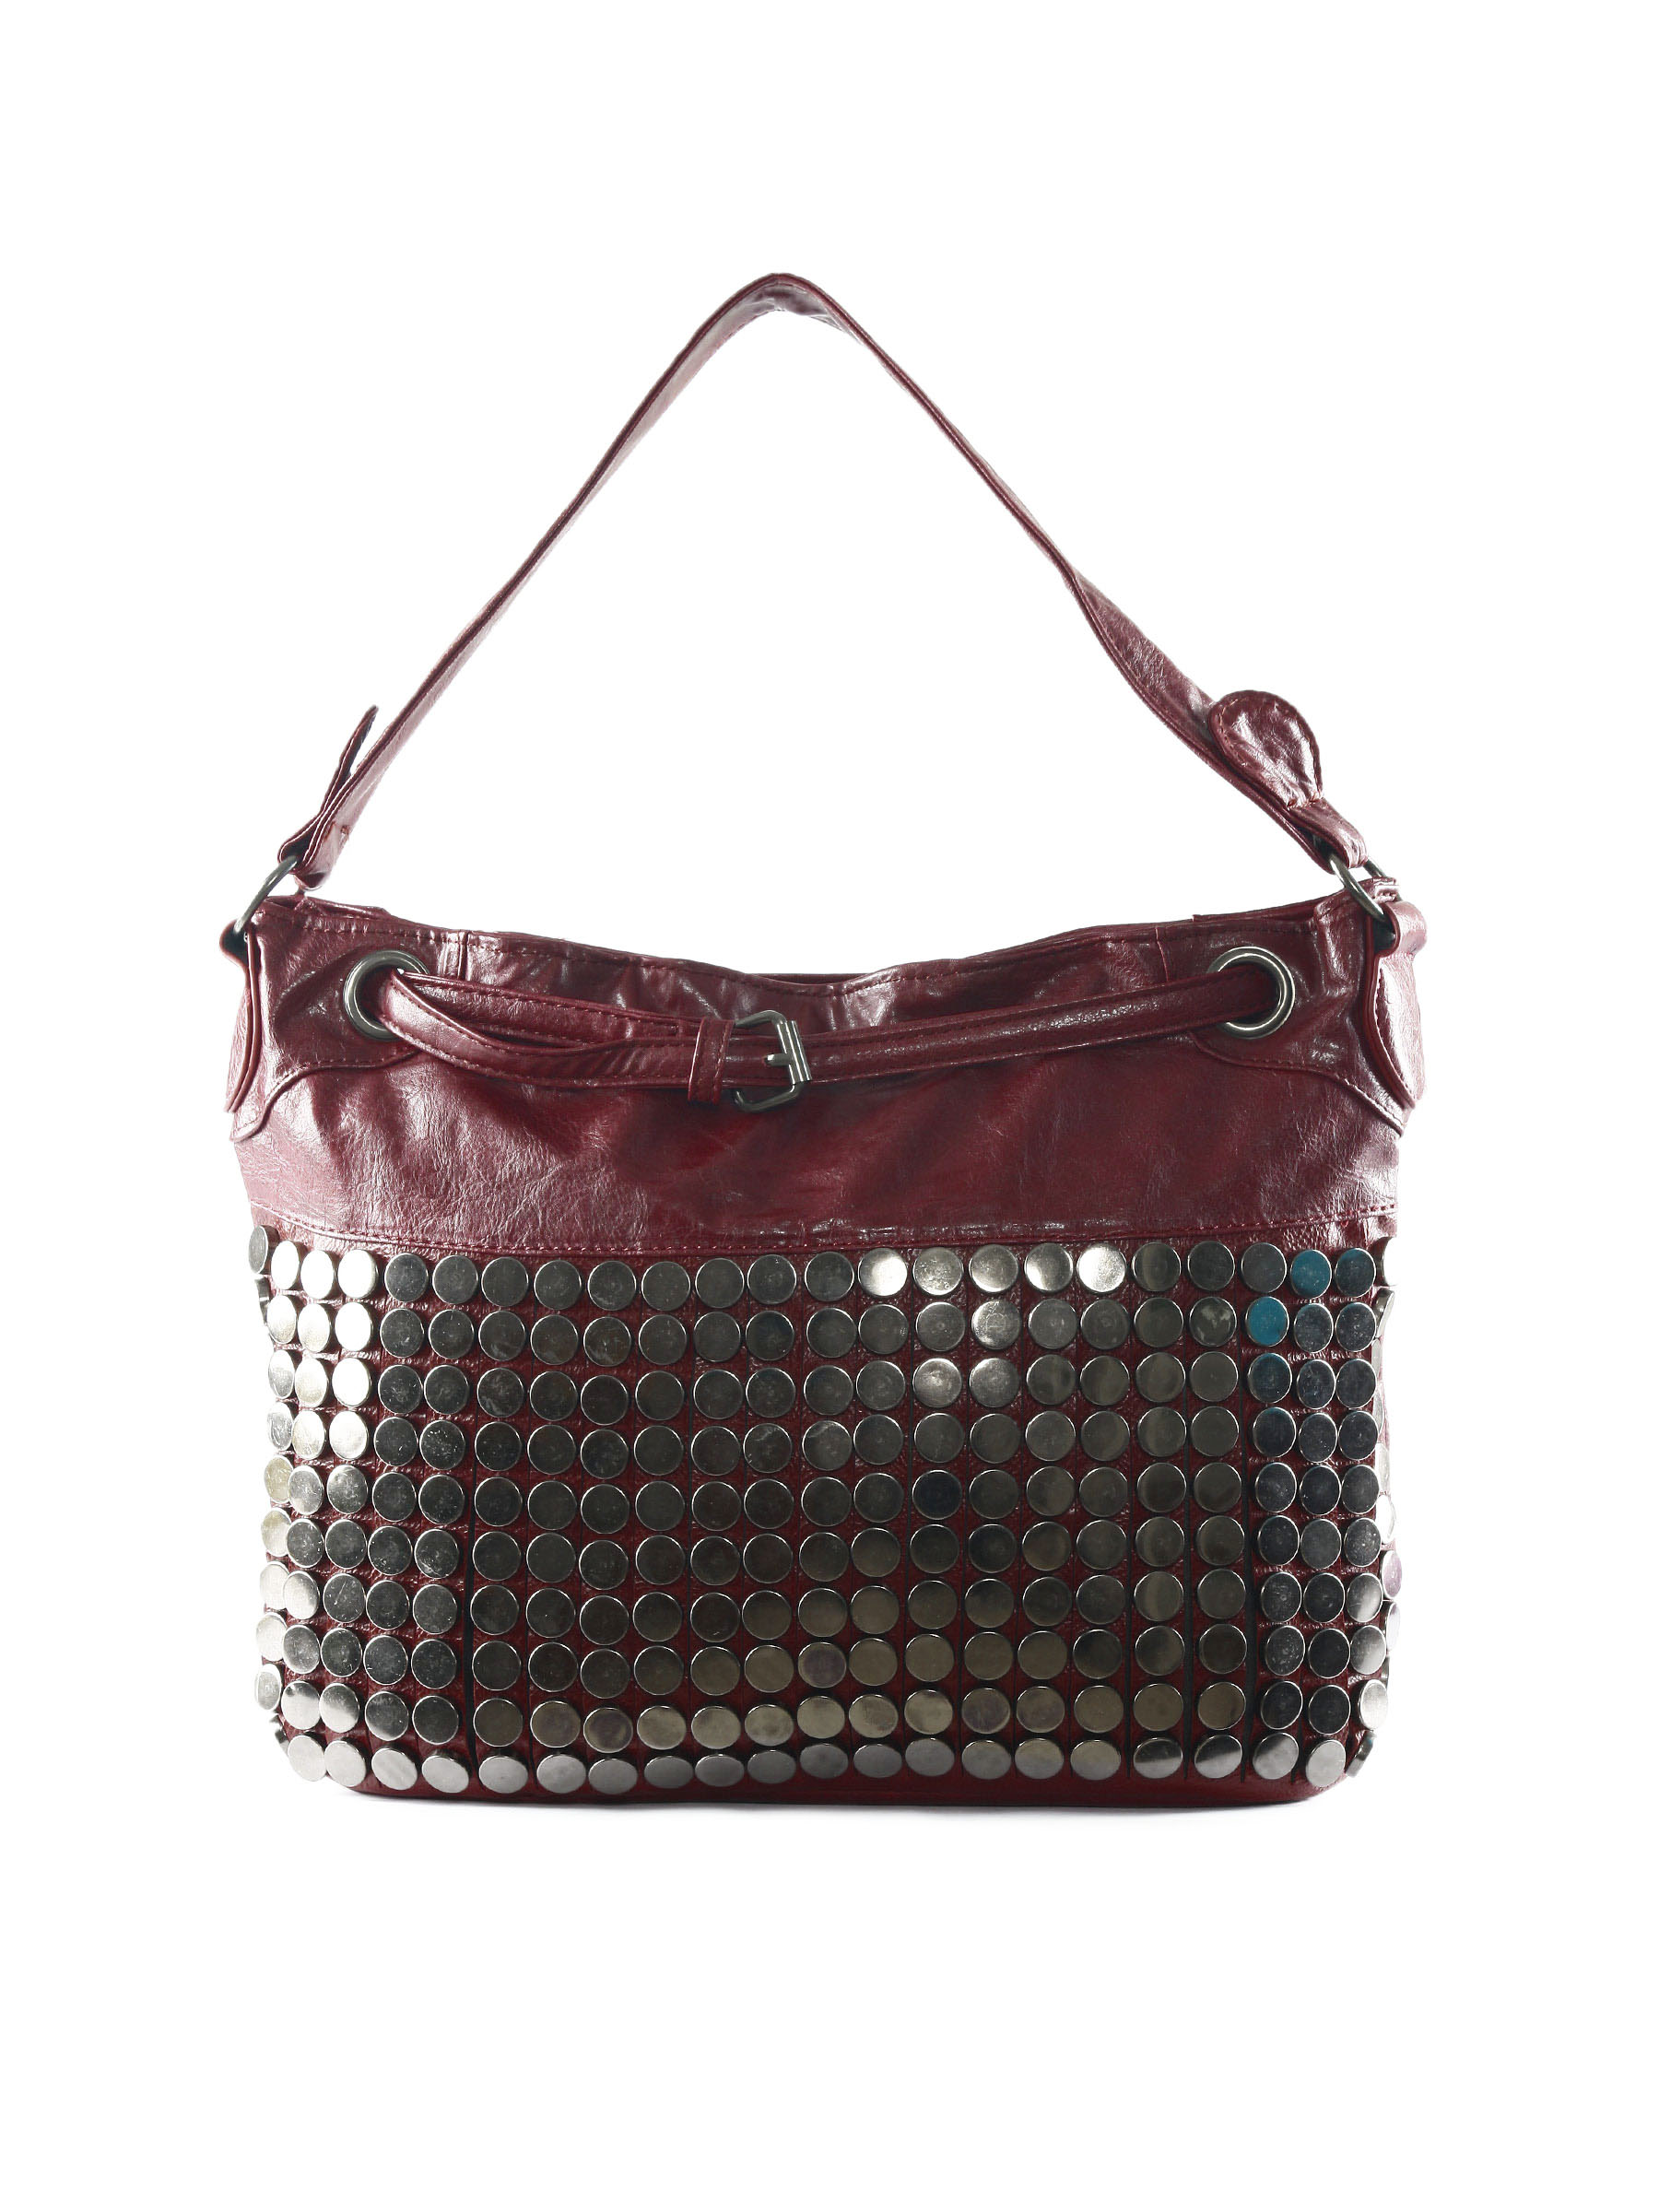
Kiara Women Steel Design Maroon Handbag
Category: Accessories / Bags / Handbags
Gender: Women
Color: Maroon
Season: Winter 2015
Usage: Casual